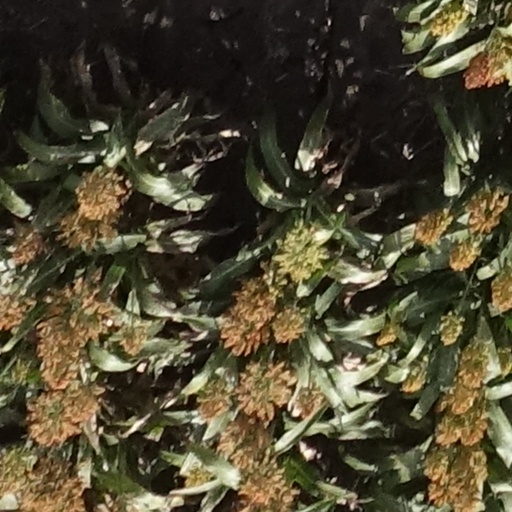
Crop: sorghum